The Poetic Principle

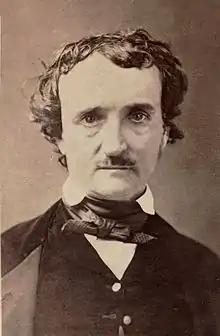

"The Poetic Principle" is an essay by Edgar Allan Poe, written near the end of his life and published posthumously in 1850, the year after his death. It is a work of literary criticism, in which Poe presents his literary theory. It is based on a series of lectures Poe had given late in his lifetime.